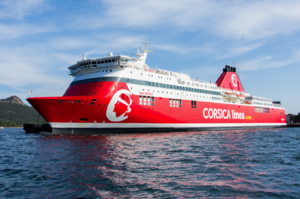
Jean Nicoli
Le Jean Nicoli est un navire mixte appartenant à la compagnie française Corsica Linea. Construit en 1997 aux chantiers suédois Shipyard Brucen puis achevé entre décembre 1997 et juin 1998 aux chantiers norvégiens Fosen Mekaniske Verksteder, il portait à l'origine le nom de Pasiphae. Exploité par la compagnie grecque Minoan Lines à partir de juillet 1998 sur les lignes entre la Grèce et l'Italie, il sera renommé Pasiphae Palace en 2001. Vendu en 2009 à la Société nationale maritime Corse-Méditerranée, il est mis en service sur les lignes de la délégation de service public entre Marseille et la Corse sous le nom de Jean Nicoli, résistant corse assassiné le 30 août 1943 par l'OVRA. Transféré en 2016 au sein de Corsica Linea à la suite de la liquidation judiciaire de la SNCM, il conserve néanmoins son affectation toute l'année vers la Corse.
Corsica Linea est une compagnie française privée de navigation maritime assurant le transport de passagers, de véhicules ainsi que de fret en car-ferry depuis Marseille vers la Corse, la Sardaigne, la Tunisie et l’Algérie. L'entreprise est créée en 2016 à la suite du rachat de la Maritime Corse Méditerranée, entité juridique succédant à l'historique Société nationale maritime Corse-Méditerranée placée en redressement judiciaire, par le consortium Corsica Maritima, également candidat à la reprise de la SNCM.
La Corse est une île située en mer Méditerranée et une collectivité territoriale unique française.
Porto-Vecchio est une commune française située dans la circonscription départementale de la Corse-du-Sud et le territoire de la collectivité de Corse. Elle appartient à l'ancienne piève de Porto-Vecchio dont elle était le chef-lieu.
Un navire mixte ou ro-pax, de l'acronyme anglais Roll-On-Roll-Off-Passenger-ship, est un navire roulier accueillant également des passagers.